Blagaj massacre

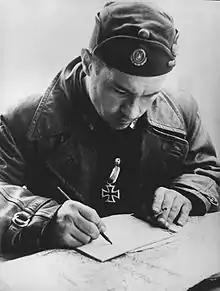
Vjekoslav Luburić

Blagaj is a village in the Kordun region, about south of Karlovac. It is predominantly inhabited by ethnic Croats. On the evening of 5 May 1941, two unidentified men forced their way into the home of a local miller, a Catholic Croat named Joso Mravunac. They first robbed the family and then killed Mravunac, his wife, his mother and two of his children. Mravunac's 12-year-old daughter Milka escaped by jumping into a nearby river. The following day, investigative judge Nikola Lasić and county commissioner Eduard Lenčeric filed a report describing the incident as a "murder-robbery by unknown perpetrators". Local Ustaše officials dismissed these findings and suggested that the deaths could be attributed to "Chetniks" from the nearby village of Veljun, whose population was predominantly Serb. Dido Kvaternik, a senior Ustaše official, believed that the murders signalled the start of a Serb revolt. He immediately dispatched his subordinates Ivica Šarić and Vjekoslav Luburić to Blagaj. Šarić and Luburić led a contingent of about 50 Ustaše fighters, mostly returnees from Italy, into the village and its surroundings. Under Šarić and Luburić's supervision, the Ustaše rounded up nearly 400 Serbs.